Cantú syndrome

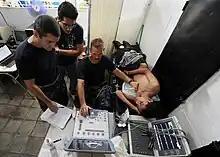
Medical personnel perform echocardiogram

This condition can be diagnosed by genetic testing. Furthermore, an echocardiogram and X-ray may help in the diagnosis.